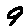
Label: 9